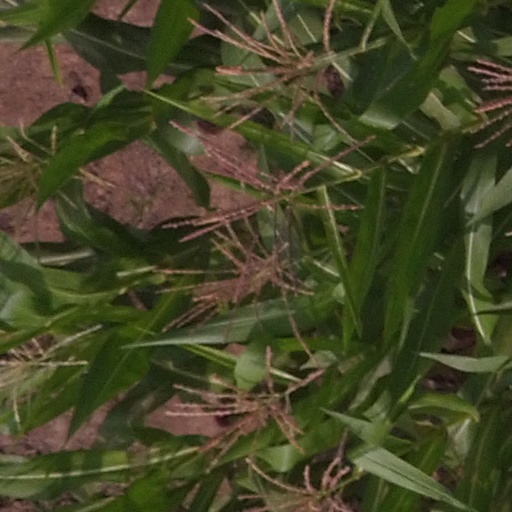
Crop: maize; corn